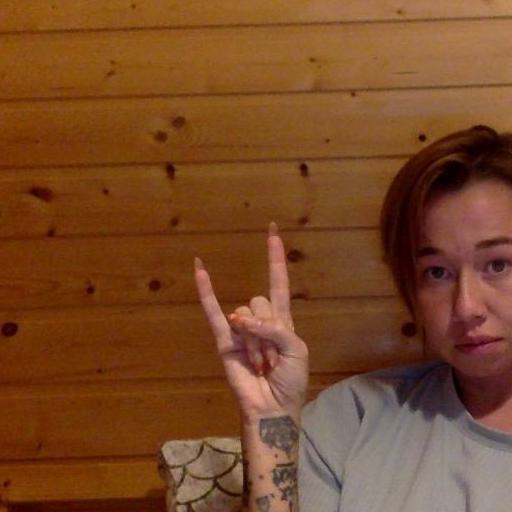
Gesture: rock